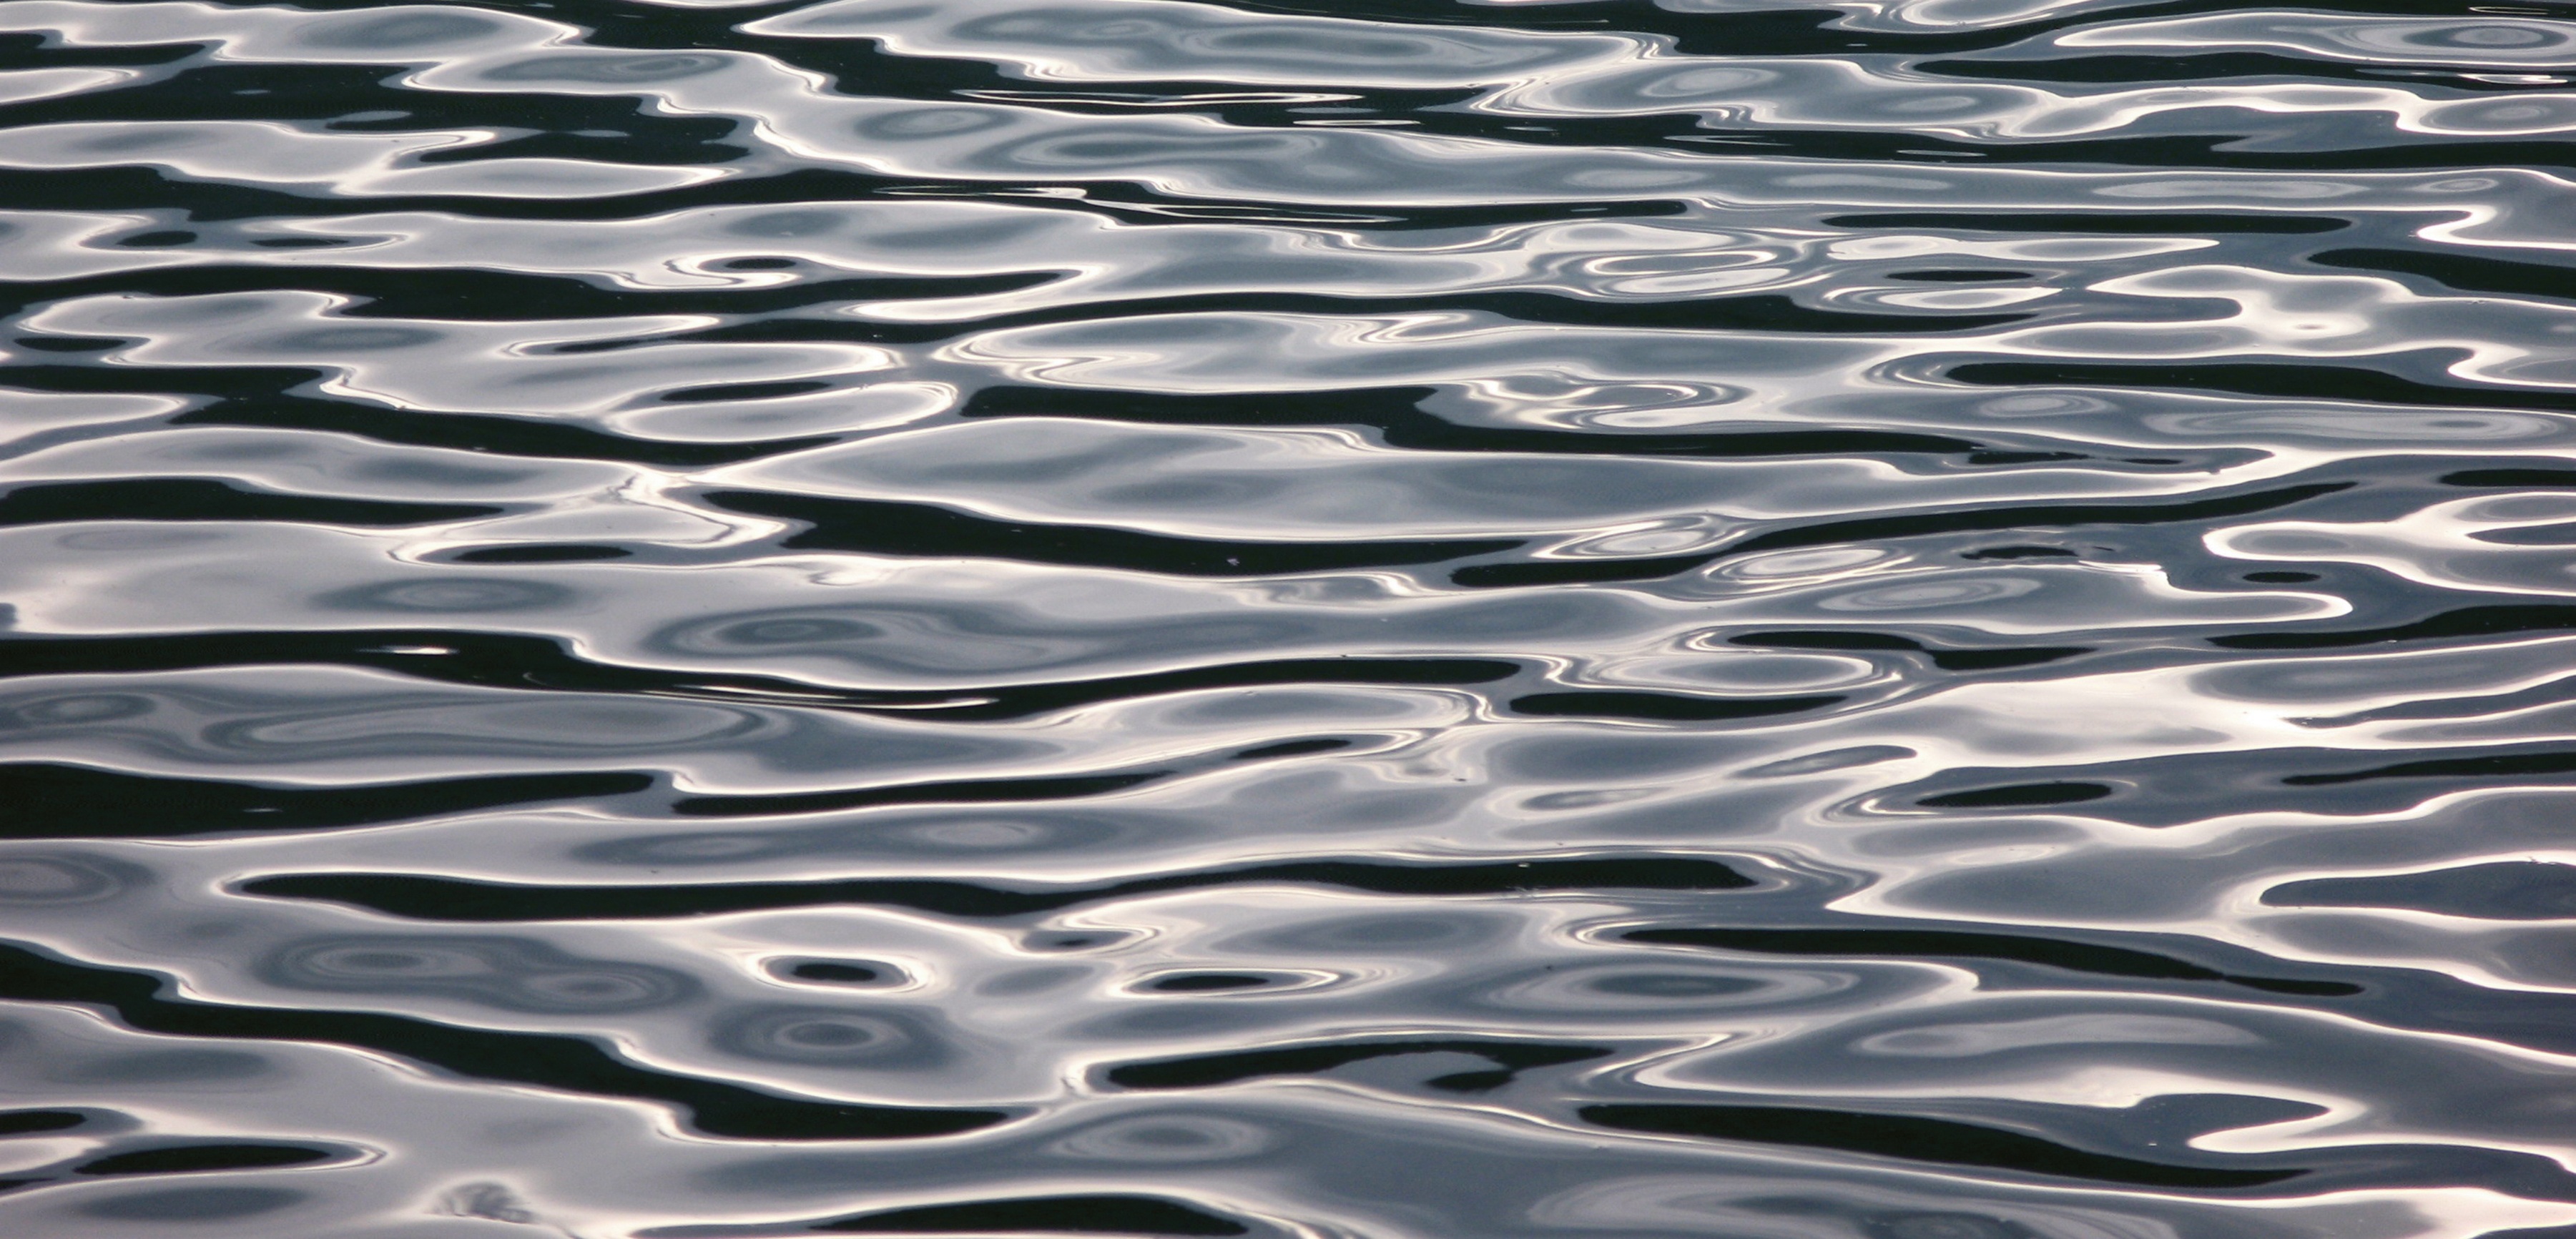
water, nature, outdoor, sand, drop, structure, texture, wave, summer, reflection, gray, blue, waves